Cape Rosier, Maine

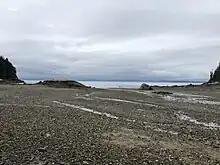
Stony beach at low tide, Cape Rosier, Maine.

The forests of Cape Rosier and the nearby islands are dominated by spruces and firs. The northeastern part of the Maine is classified in the Downeast Coast ecoregion (a subset of Acadian Plains and Hills) by the Environmental Protection Agency. Most of the shoreline consists of bluffs, along with salt marshes and tidal flats. Roughly 99% of Cape Rosier's coastal bluffs are stable according to observations for the Maine Geological Survey . The beaches are in coves, mainly rocky at high tide, with some becoming mud flats at low tide.